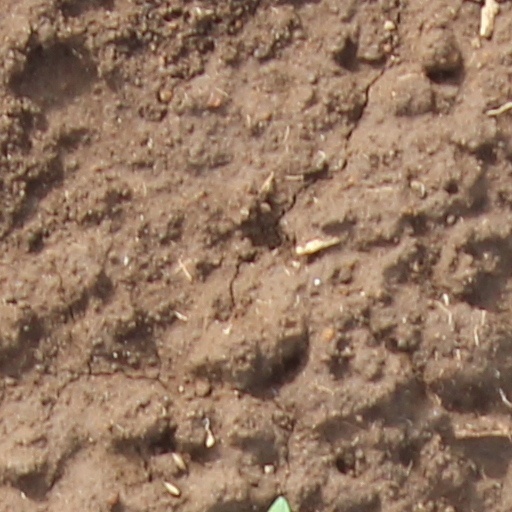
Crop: wheat